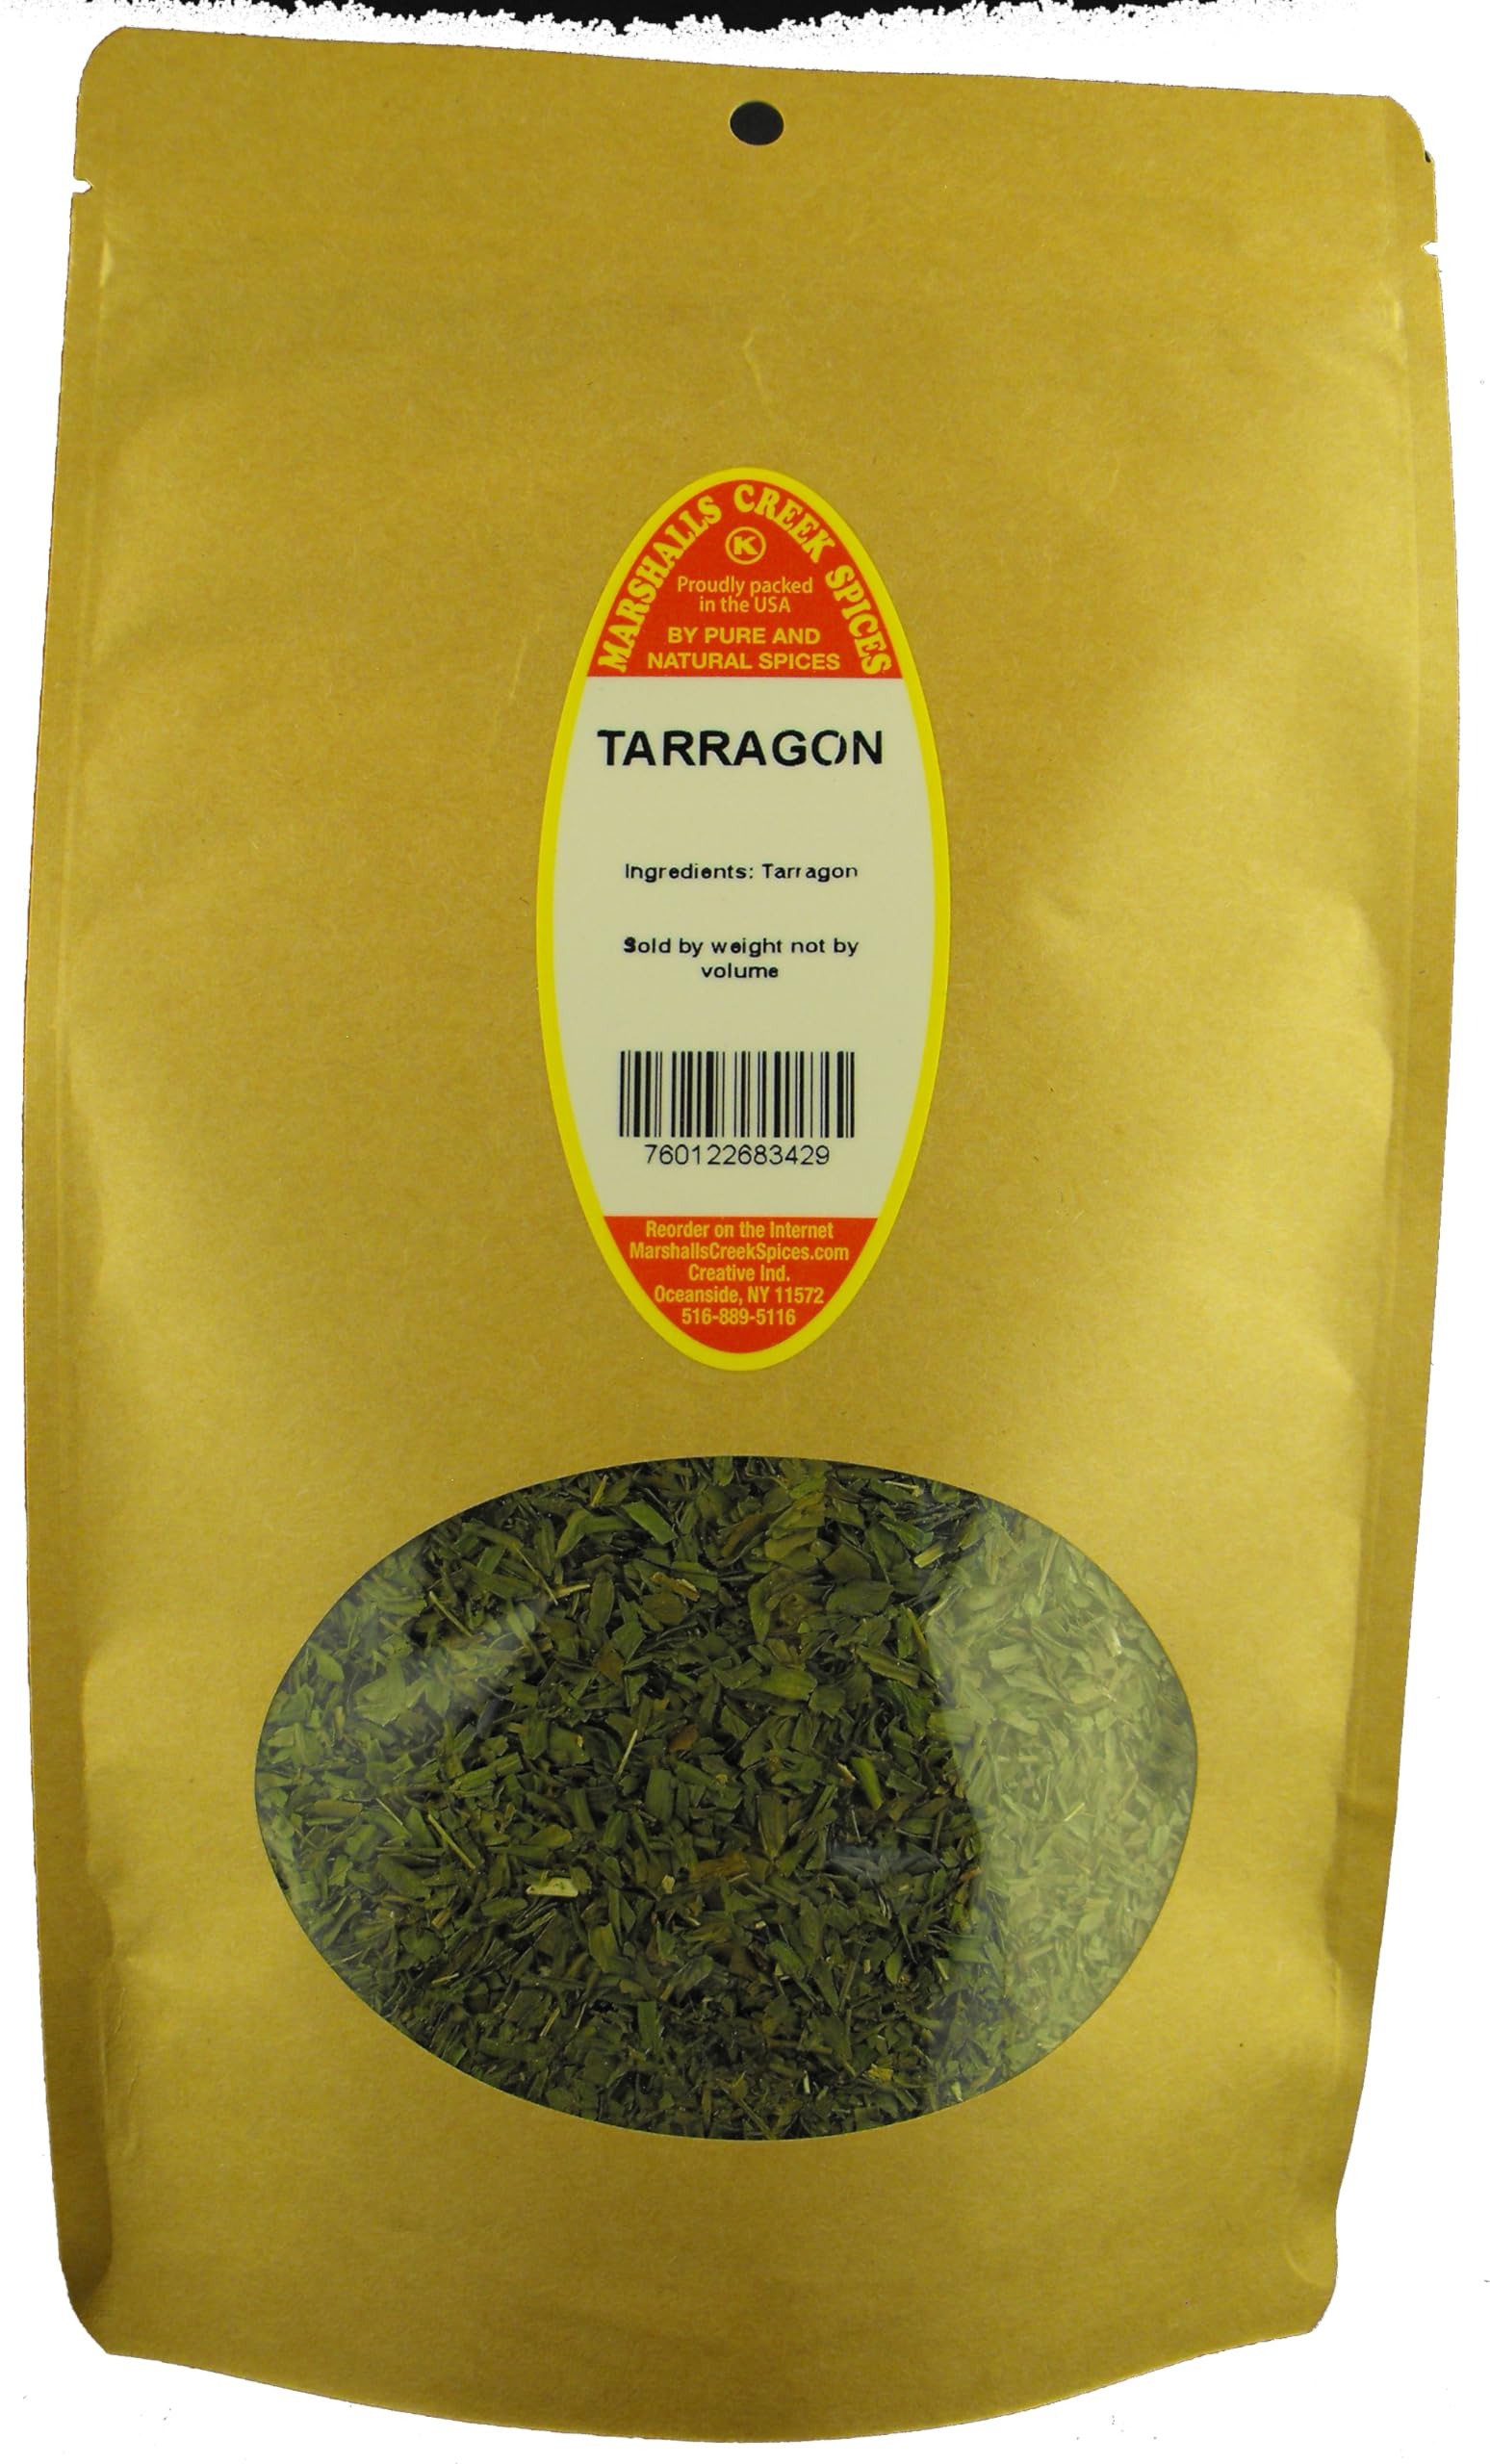
Item Name: Marshalls Creek Spices TARRAGON LEAVES 2 oz. Kraft Stand Up Pouch ECO Friendly Recyclable Mailer
Bullet Point 1: Marshalls Creek Spices buys in small quantities and packs weekly providing the freshest products possible. Fresher ingredients means more flavor and a longer shelf life.
Bullet Point 2: No Fillers -No Free Flowing Agents or Coloring Agents - No MSG
Bullet Point 3: All Natural & Kosher
Bullet Point 4: Our Spices Are All Hand Packed and 100% Manually Processed, Keeping Our Eco Footprint Smaller. Unlike Those Giants In The Industry
Bullet Point 5: 2 ounce resealable stand up pouch of Tarragon leaves.
Product Description: 2 ounce resealable stand up pouch of Tarragon leaves.
Value: 2.0
Unit: Ounce

Price: 12.78